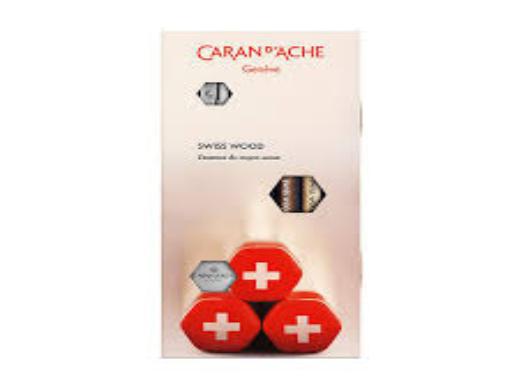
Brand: caran d'ache
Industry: Necessities